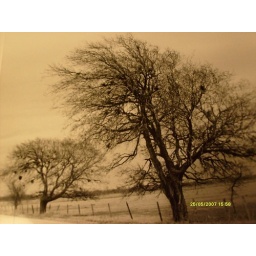
'harsh day of winter in the country even for trees', black and white photo